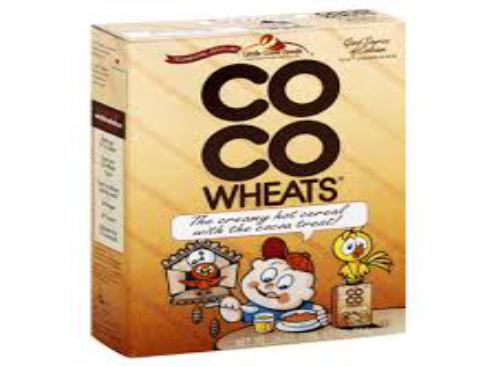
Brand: CoCo Wheats
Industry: Food